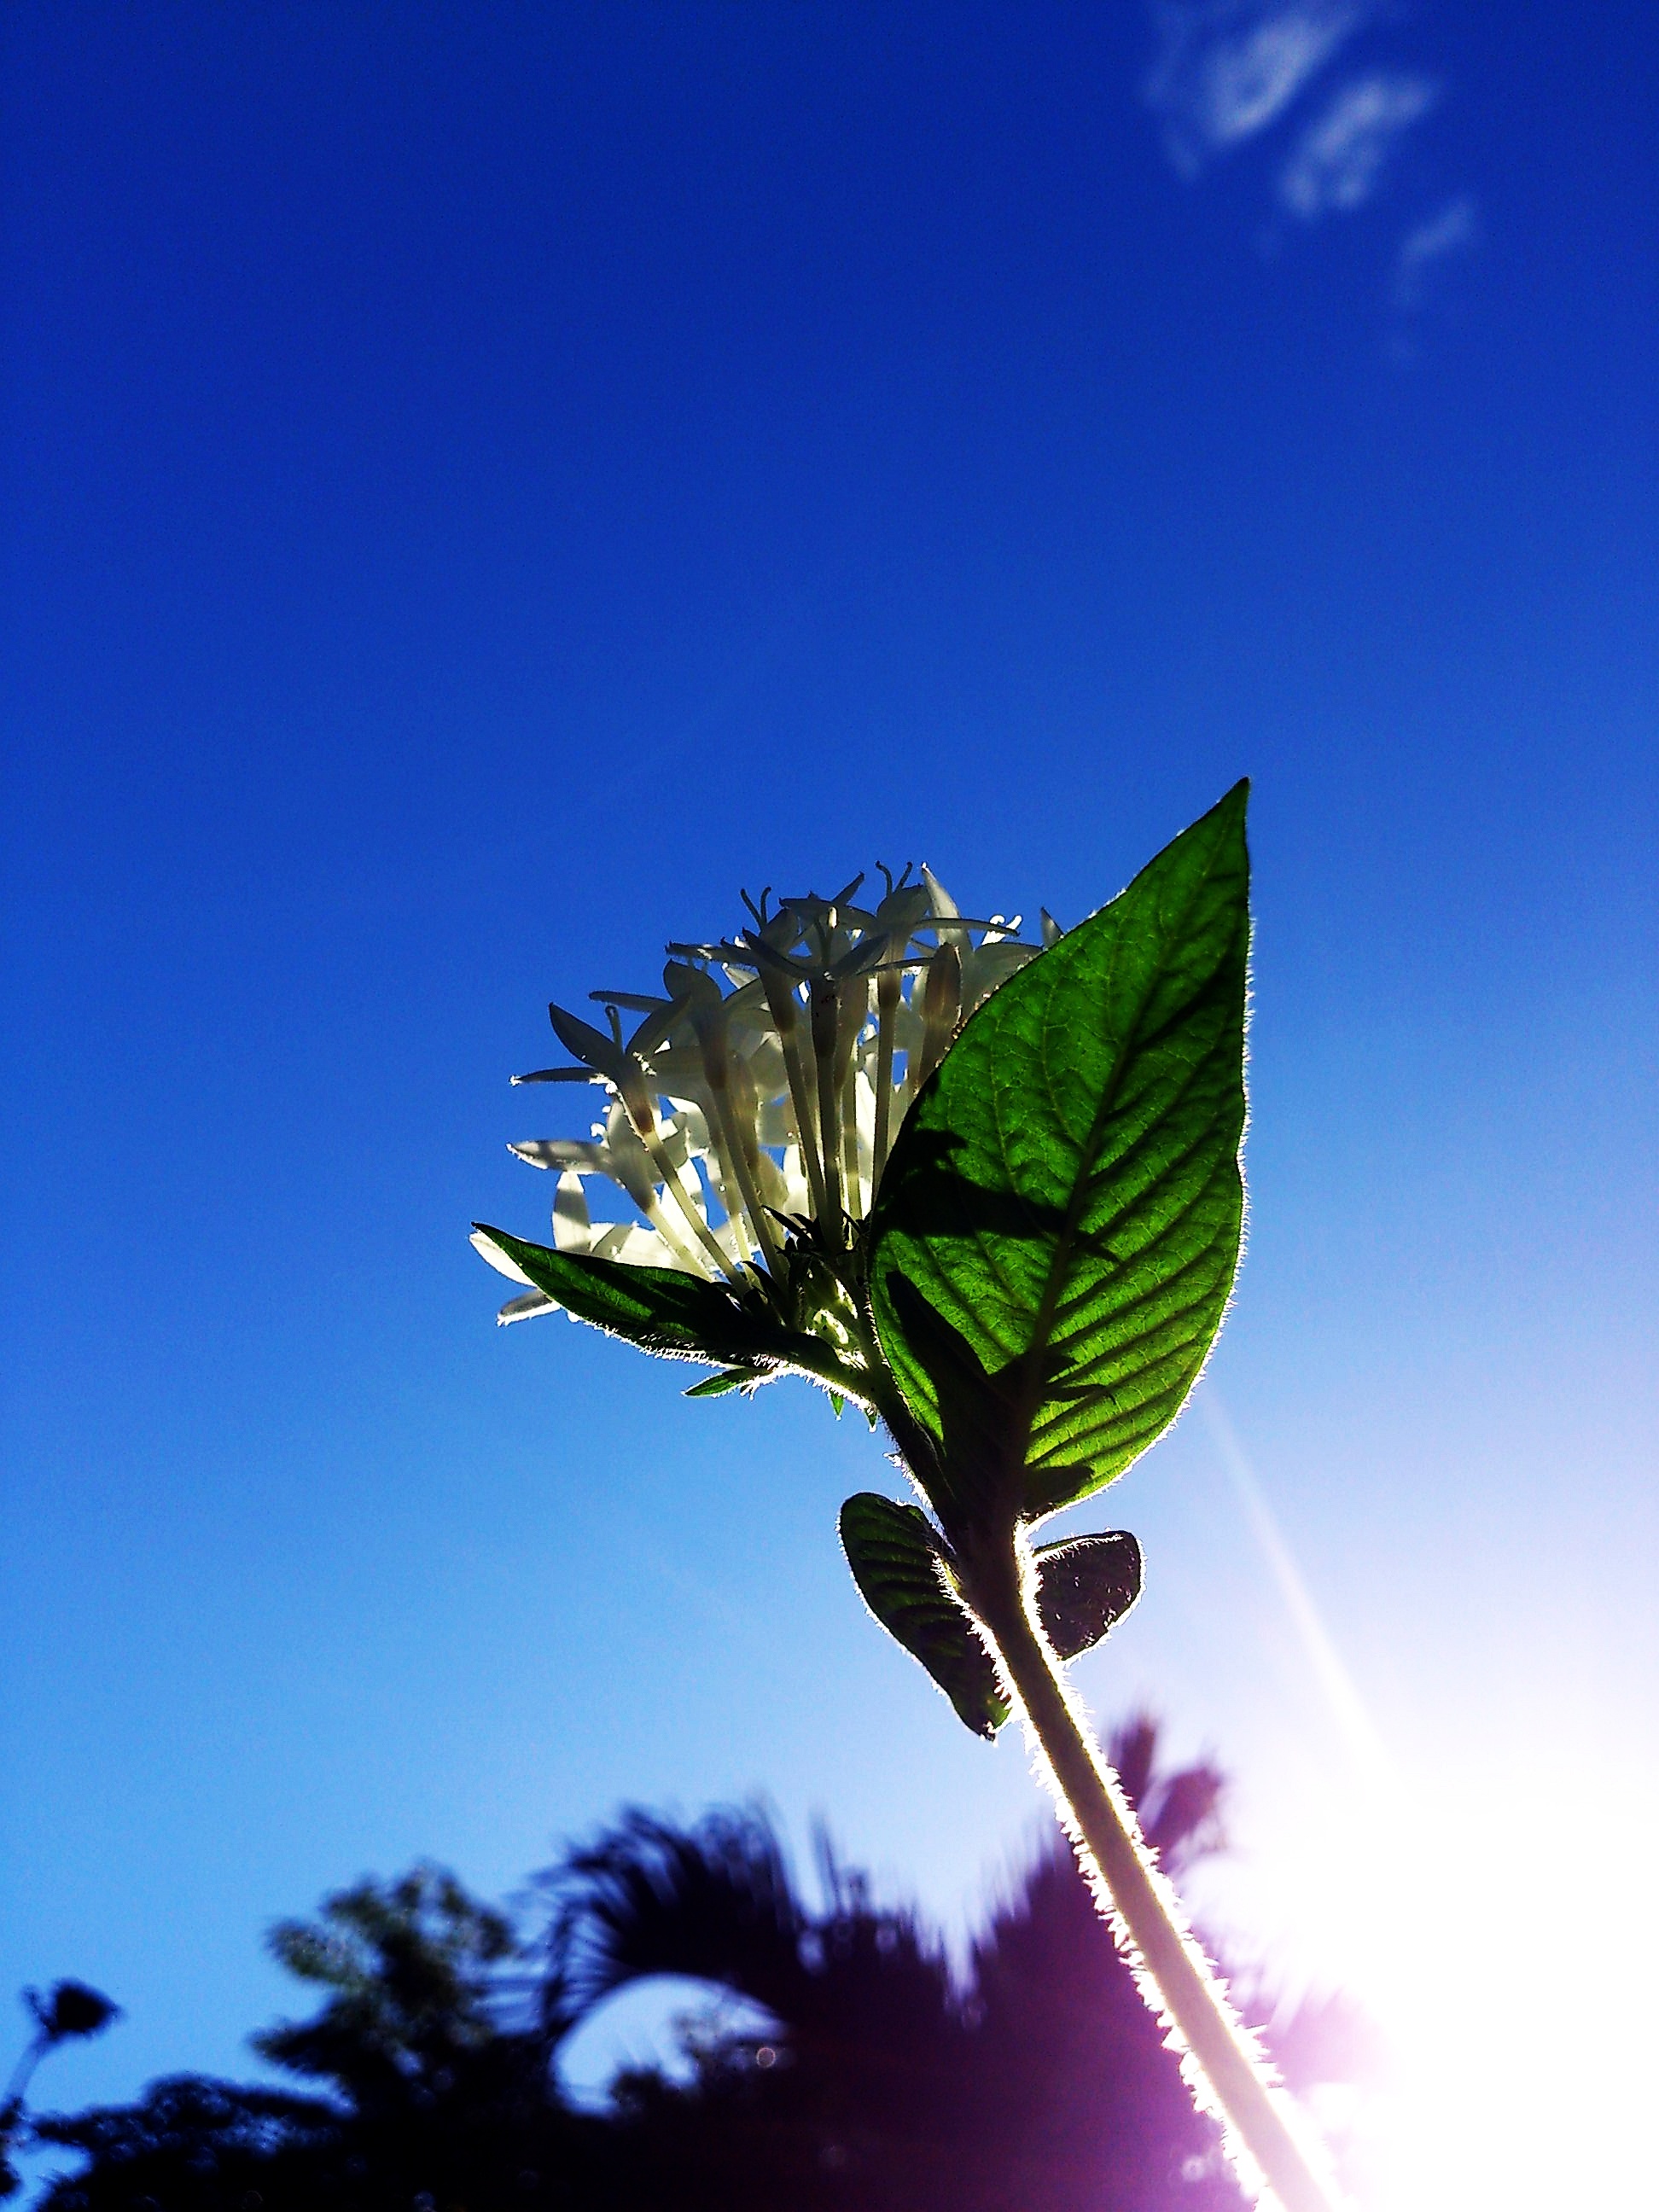
tree, nature, branch, silhouette, blossom, light, plant, sky, photography, sunlight, morning, leaf, flower, petal, atmosphere, green, reflection, scenic, blue, flora, white flower, blue sky, rays, macro photography, flowering plant, sprind, atmosphere of earth, computer wallpaper, arecales